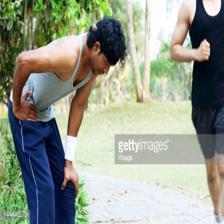
Image emotion (VAD): valence: -0.4, arousal: -0.2, dominance: -0.6
Candidate emotion words:
regretful — valence: -0.666, arousal: -0.04, dominance: -0.624
preoccupied — valence: -0.47, arousal: 0.4, dominance: -0.53
hysterical — valence: -0.42, arousal: 0.884, dominance: -0.204
doubtful — valence: -0.5, arousal: -0.07, dominance: -0.518
Best matching emotion: regretful